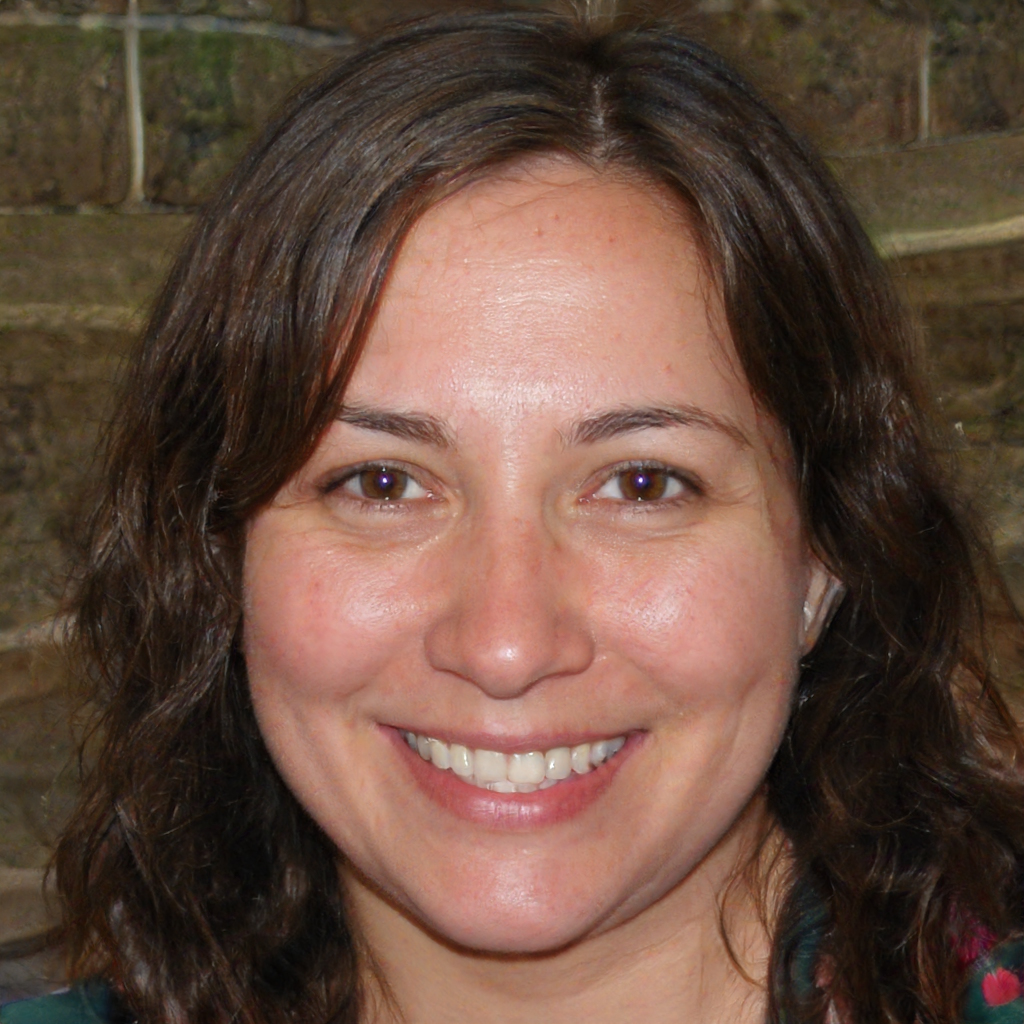
Label: No Watermark